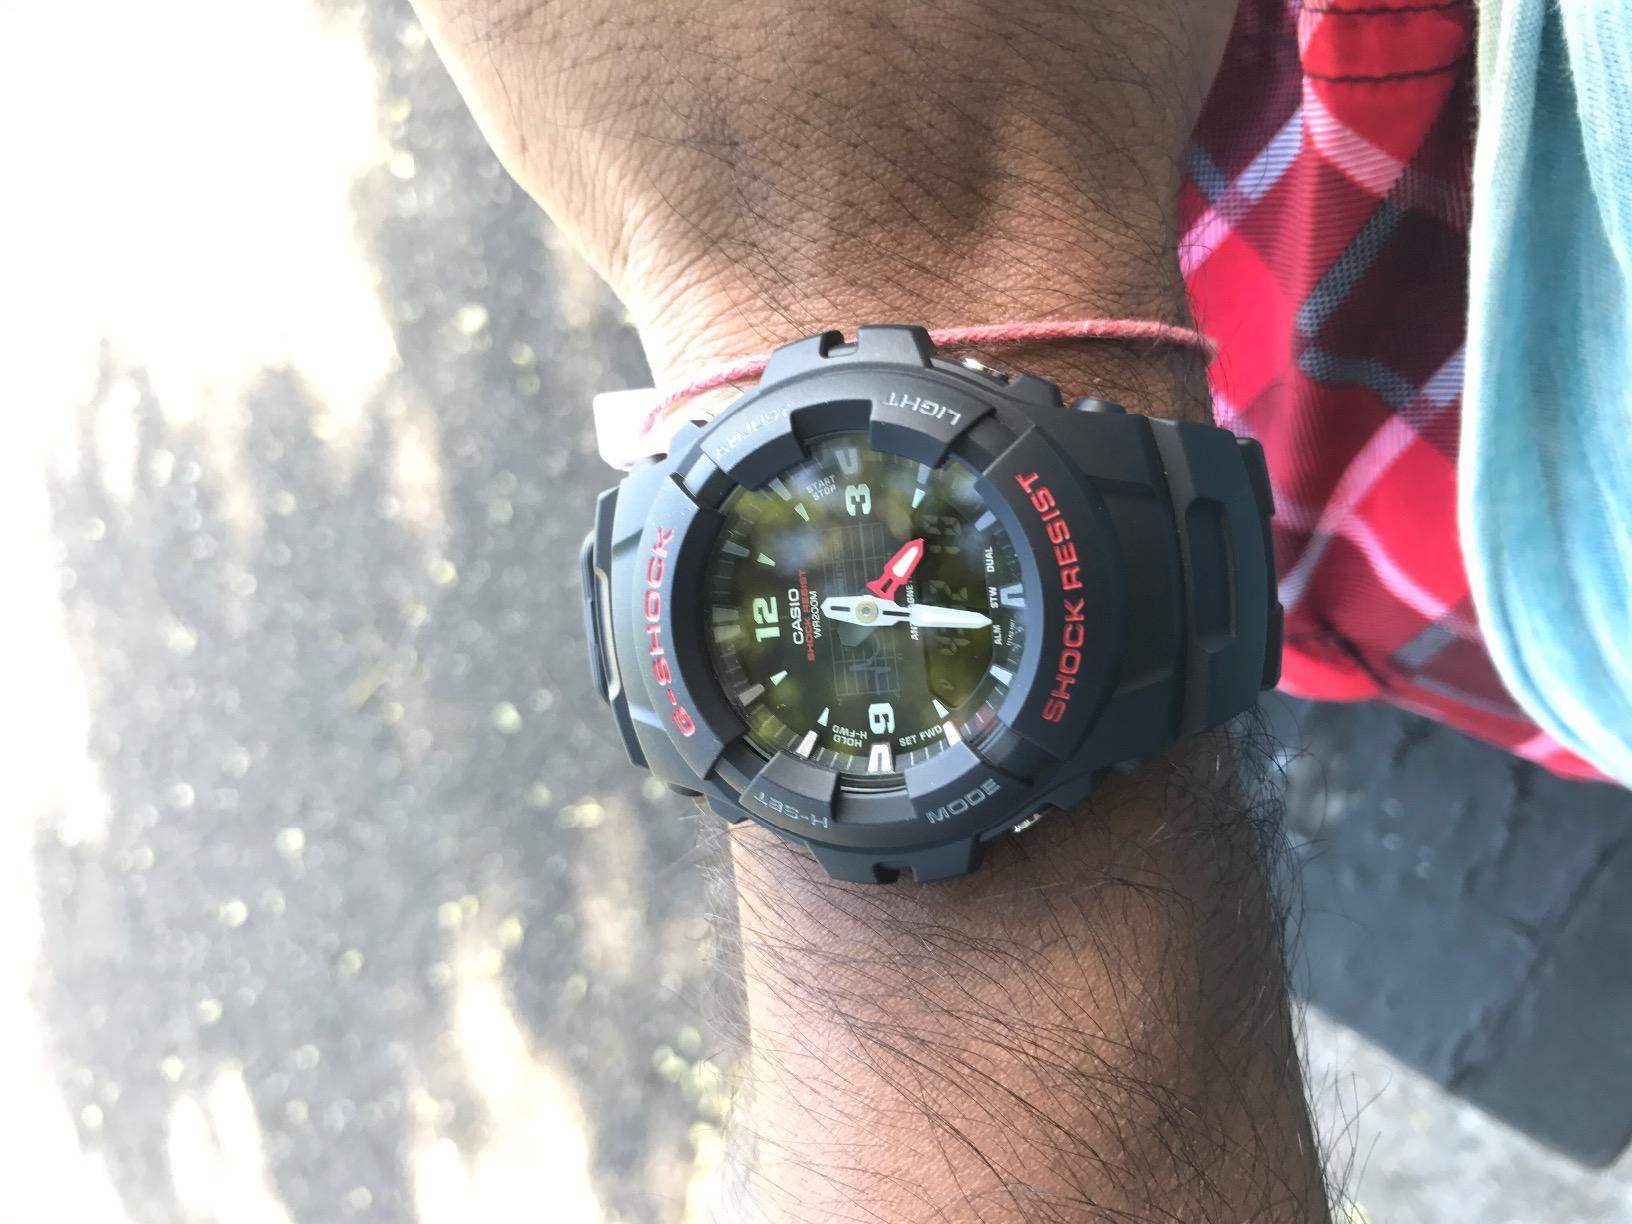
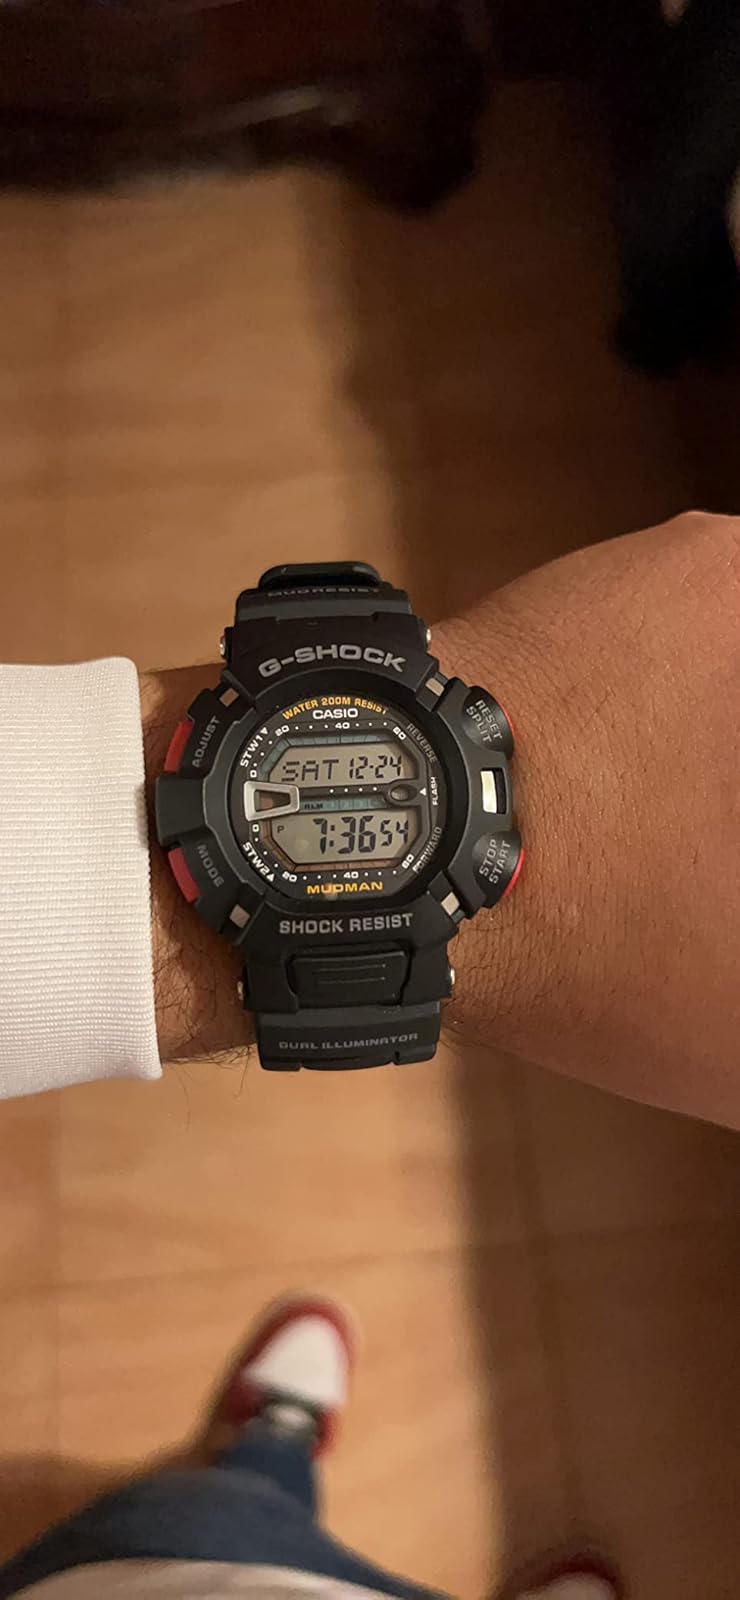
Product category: accessories_watch
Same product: no